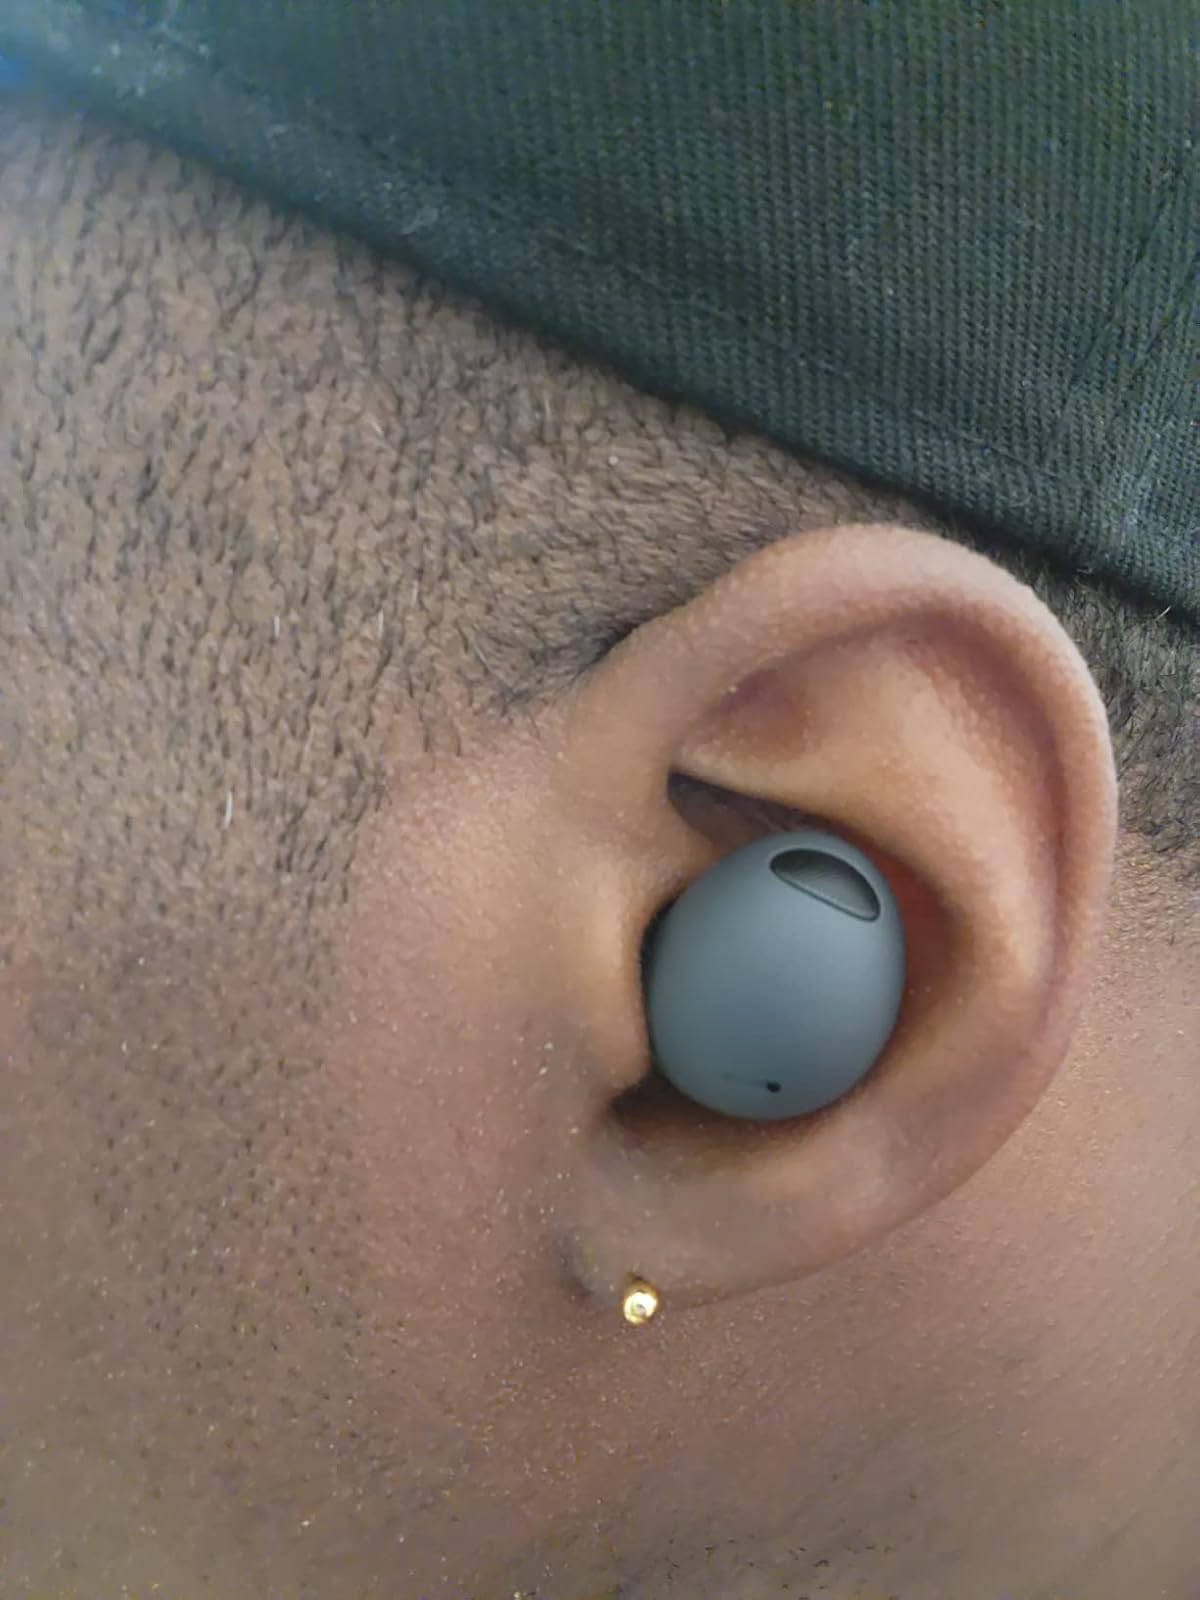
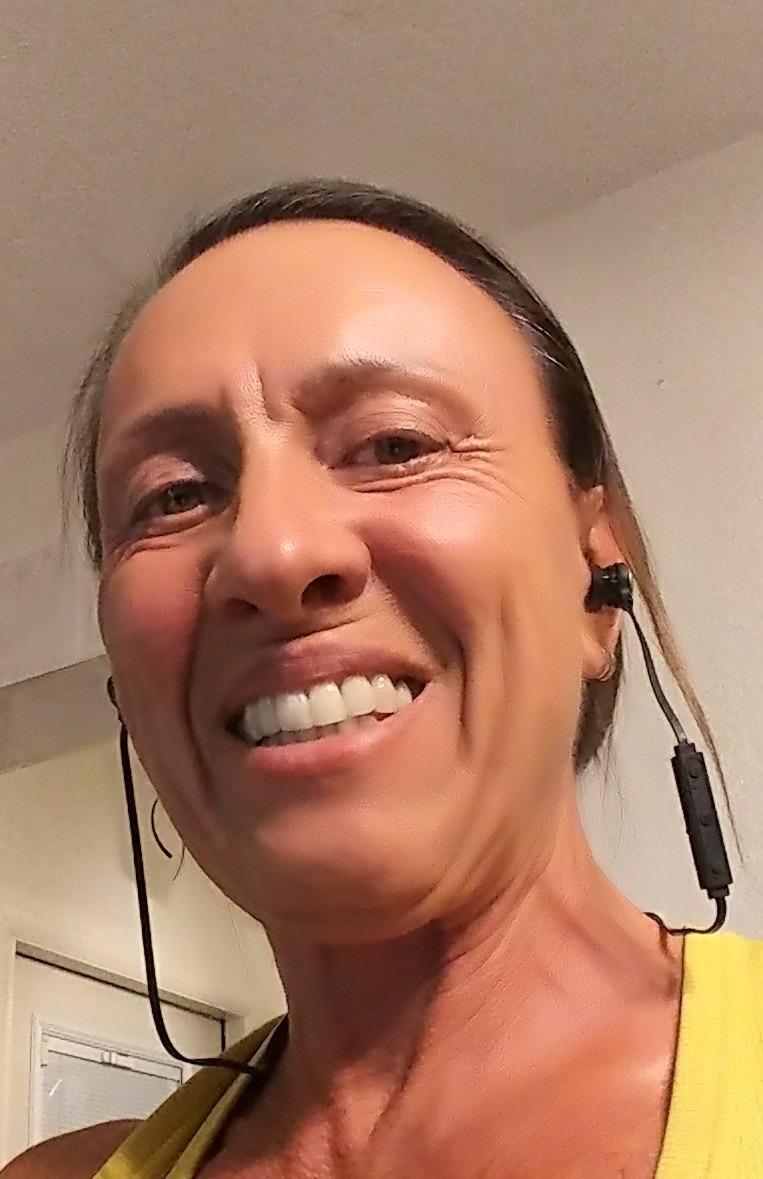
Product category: earbuds
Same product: no